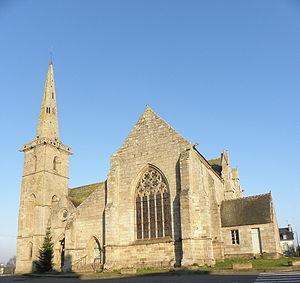
Flanc sud de l'église Sainte-Catherine de La Roche-Derrien (22). This building is classé au titre des Monuments Historiques. It is indexed in the Base Mérimée, a database of architectural heritage maintained by the French Ministry of Culture,